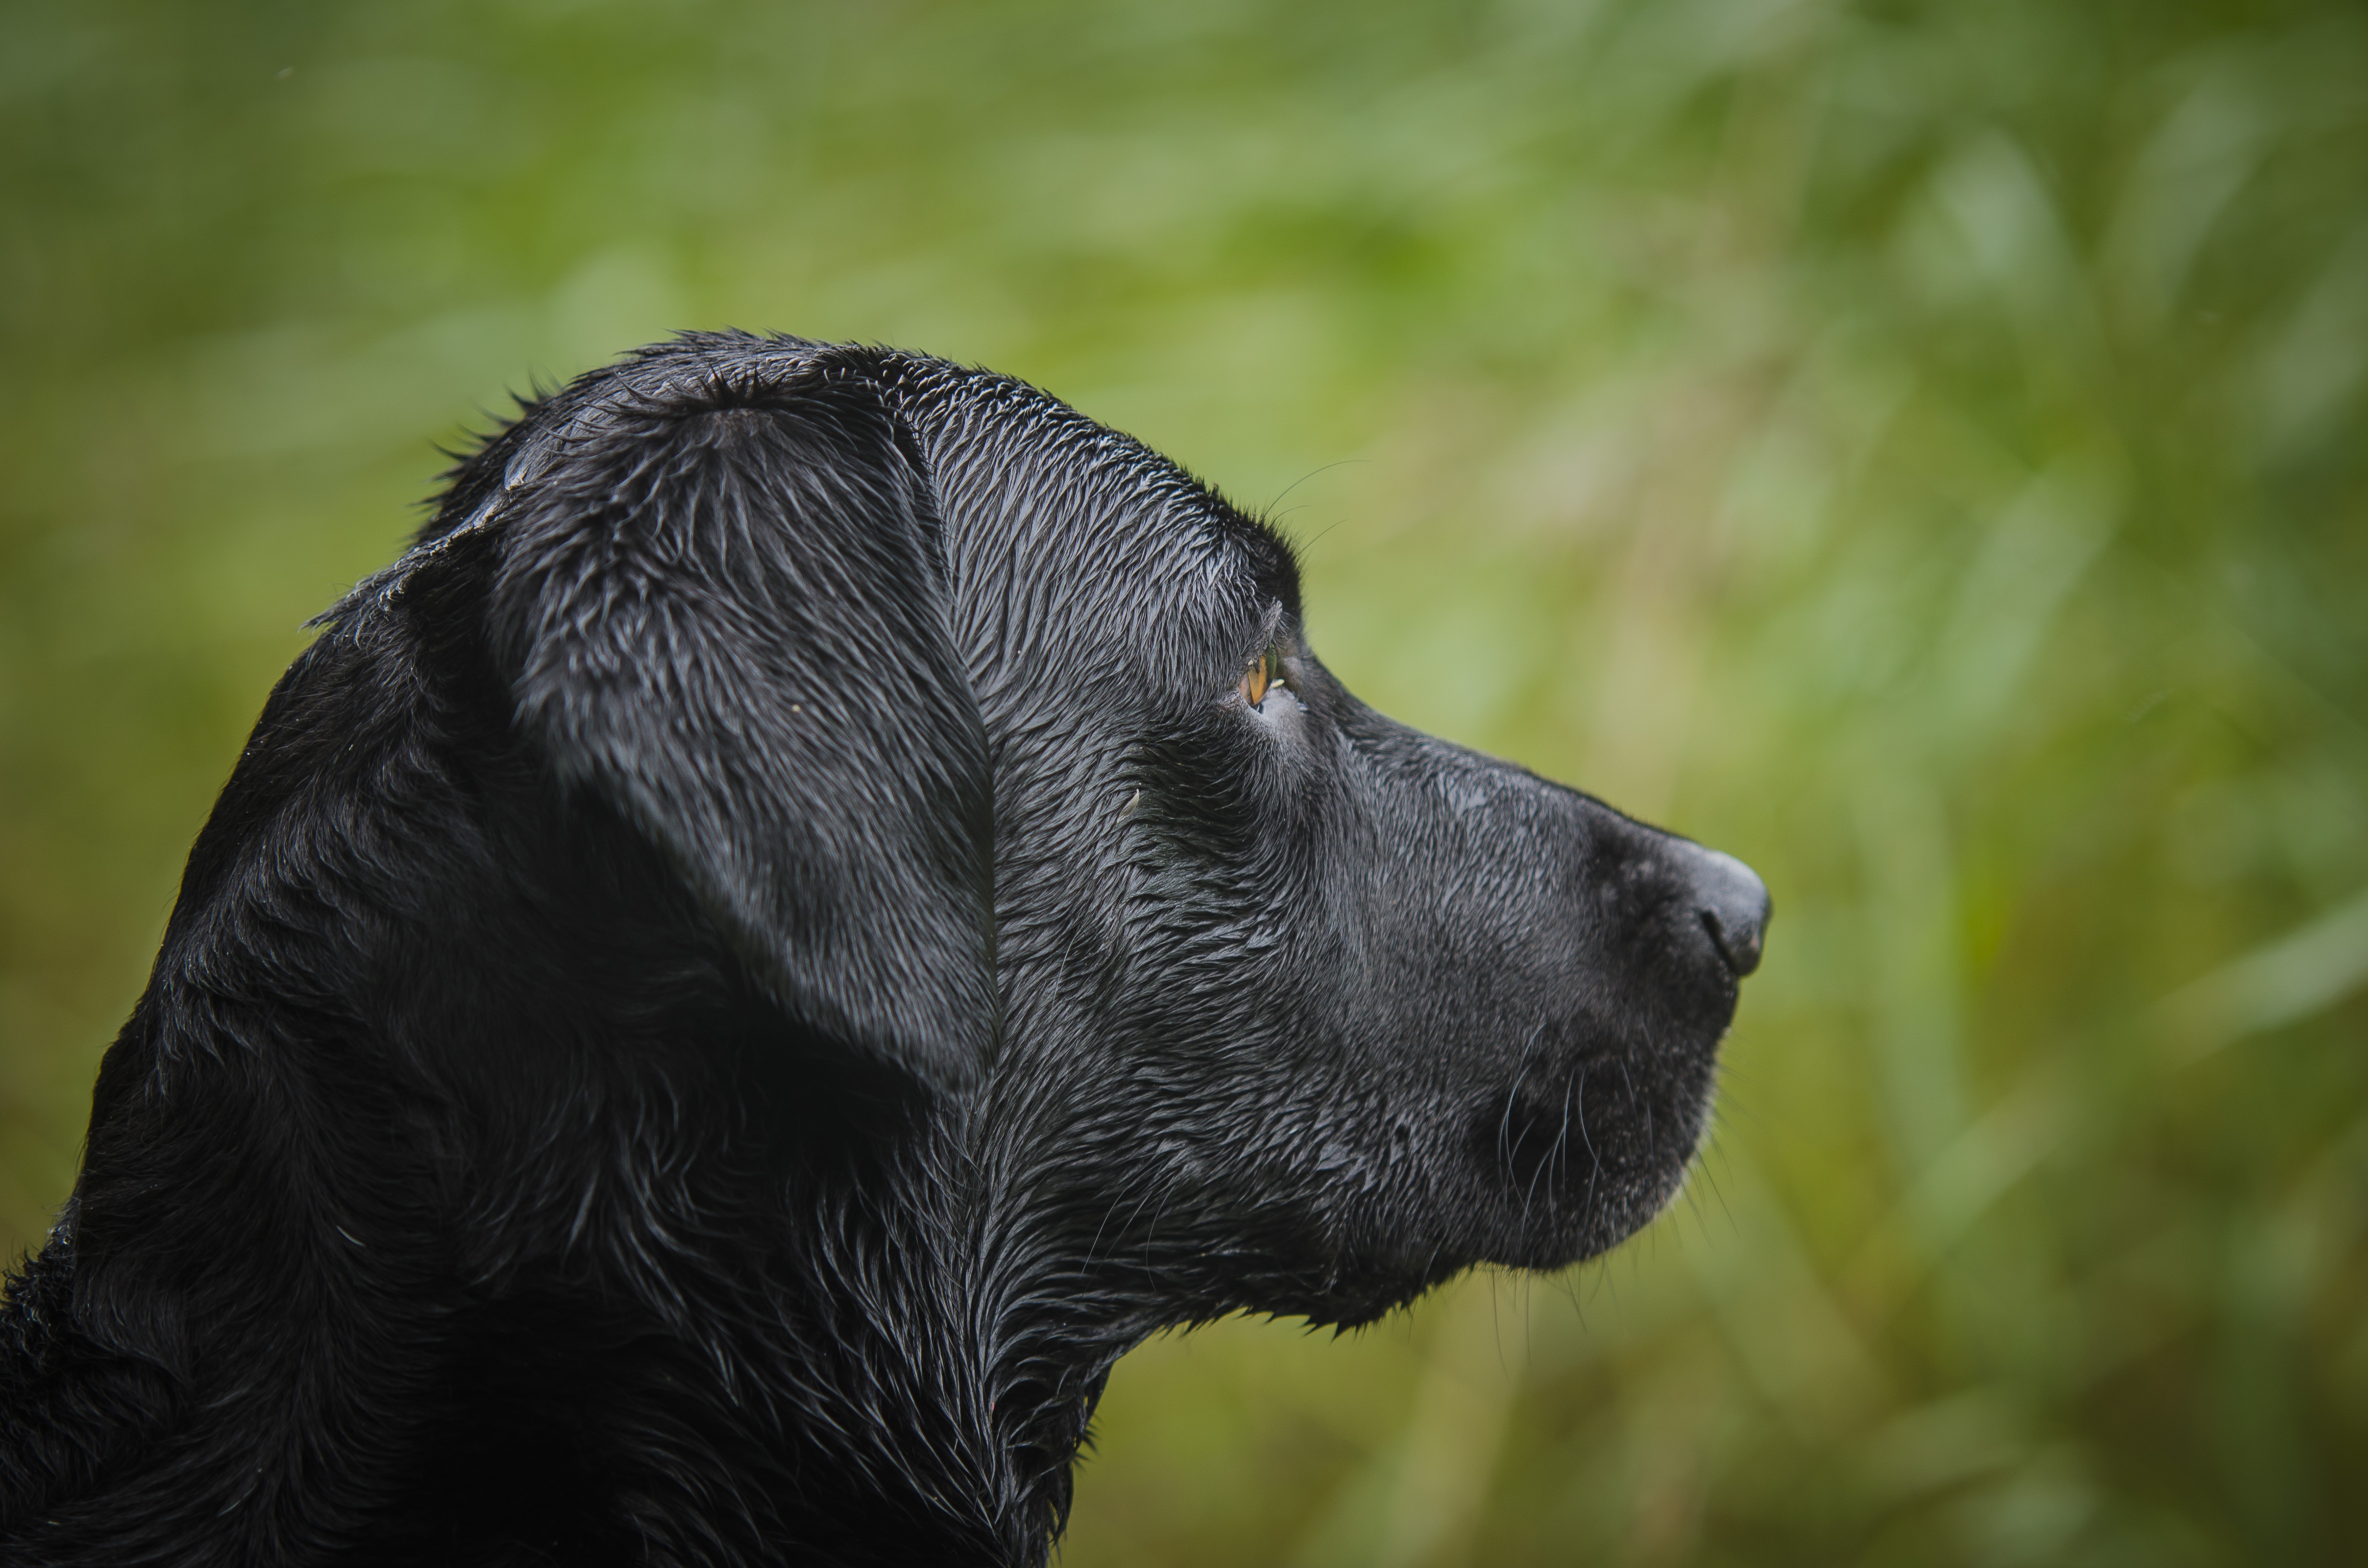
puppy, dog, mammal, black, vertebrate, labrador retriever, kind, retriever, flat coated retriever, dog like mammal, bird hunting, hunting labrador